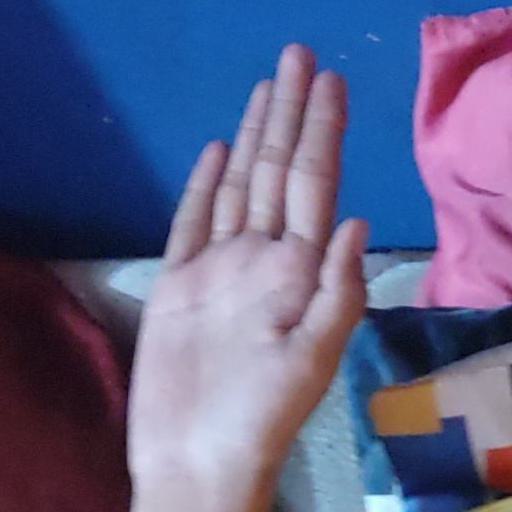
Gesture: stop